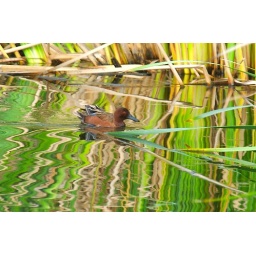
Cinnamon Teal with green reeds reflection in water